Kirkpatrick Chapel

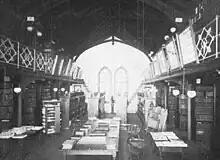
The college's library (circa 1890s) was located on the second floor the rear section of Kirkpatrick Chapel. This area was converted into part of the chapel's chancel in a 1916 renovation.

According to Demarest, after the building was completed, college president William Henry Campbell was charged with raising $3,000 to acquire reference books for the library. An 1876 survey by the U.S. Bureau of Education reported that Rutgers held 6,814 volumes in its college library and 3,800 in libraries of its two student literary societies—the Peithessophian Society and Philoclean Society. In 1884, President Merrill Gates appointed a recent alumnus then serving as the college's registrar, treasurer, and faculty secretary—Irving S. Upson (A.B. 1881)—to take on additional responsibilities as librarian. Upson agreed "to devote at least one hour a day to library work, for which he received a stipend of $15 a month, out of which he paid an assistant $2.50 per week. At this time, the library was open daily from 8:00 to 8:40 A.M., noon to 12:30 P.M., and 2:00 to 4:30 P.M." Upson increased the holdings by 21,000 volumes before informing the president and trustees in 1894 that the library was inadequate to house the collection. The trustees feared that the collection posed a fire hazard or would collapse the floor of the second-floor library.